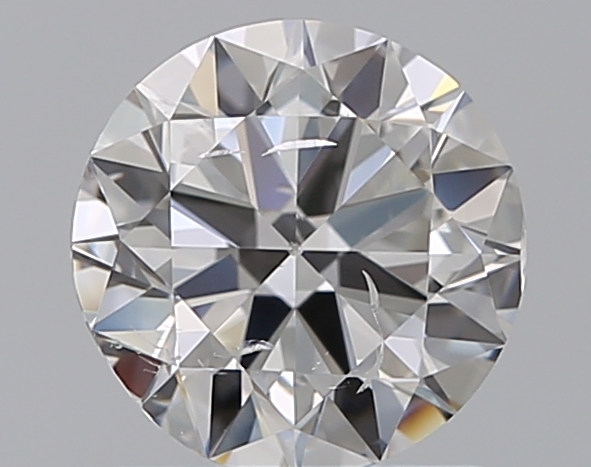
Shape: round
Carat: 1
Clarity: SI2
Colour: D
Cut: VG
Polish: EX
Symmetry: GD
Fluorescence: N
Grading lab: GIA
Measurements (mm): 6.36 x 6.46 x 3.88